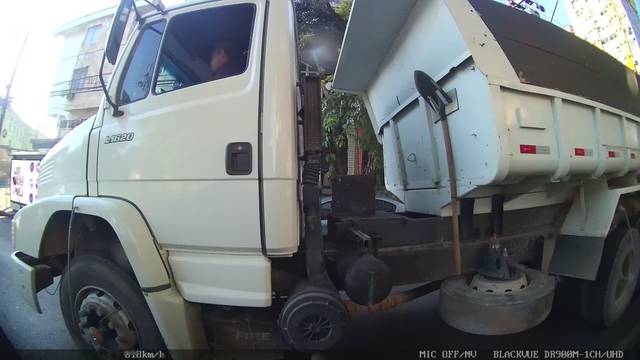
Region: Brazil
Coordinates: -19.921, -43.957